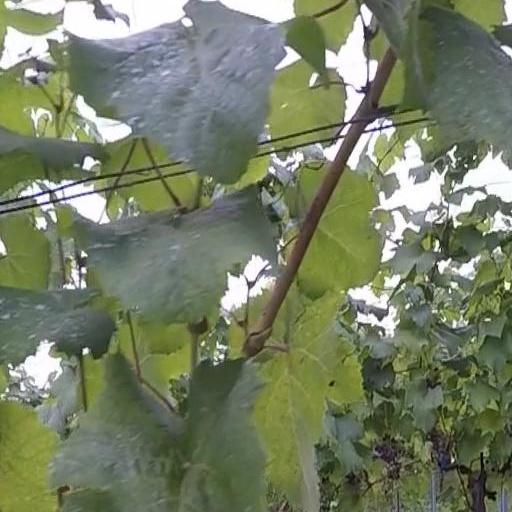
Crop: grape